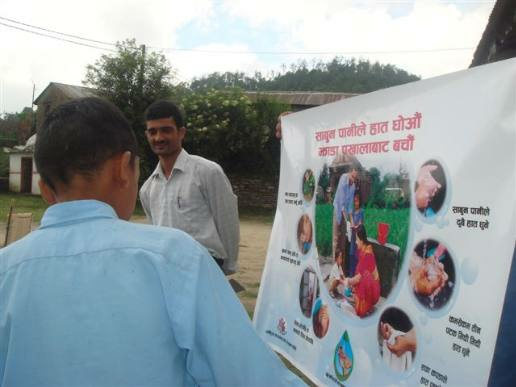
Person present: Yes